Colchester

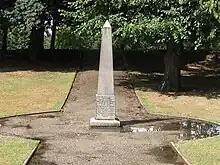
The place of the execution of Charles Lucas and George Lisle

Medieval Colchester's main landmark is Colchester Castle, which is an 11th-century Norman keep and built on top of the vaults of the old Roman temple. There are notable medieval ruins in Colchester, including the surviving gateway of the Benedictine abbey of St John the Baptist (known locally as "St John's Abbey"), and the ruins of the Augustinian priory of St Botolph (known locally as "St Botolph's Priory"). Many of Colchester's parish churches date from this period.